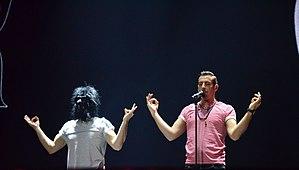
L'Italie participe au Concours Eurovision de la chanson, depuis sa première édition, en 1956 et l'a remporté à deux reprises : en 1964 et 1990.
Le soixante-septième Festival de Sanremo a lieu à Sanremo au Théâtre Ariston, du 7 au 11 février 2017, et est diffusée en direct à la télévision sur la Rai 1 et en haute définition sur Rai 1 HD. Pour la troisième fois consécutive, il est présenté par Carlo Conti qui en est aussi, comme les deux années précédentes, le directeur artistique.